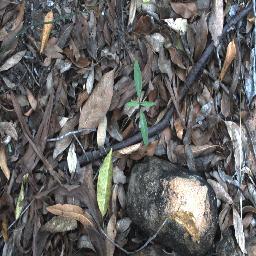
Label: rubber_vine